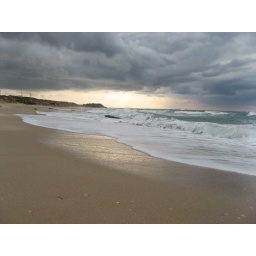
beautiful beach in gloomy weather but some glare penetrate the clouds